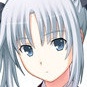
Portrait style: Anime Portrait